Worcester, England

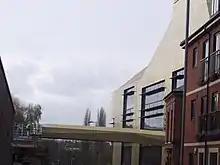
Worcester Library and History Centre

Worcester is in a regional green belt that extends into the surrounding counties. It is set to reduce urban sprawl between the cities and towns in the nearby West Midlands conurbations centred round Birmingham and Coventry, to discourage further convergence, protect the identity of outlying communities, encourage brownfield reuse, and preserve nearby countryside. This is done by restricting inappropriate development within the designated areas and imposing strict conditions on permitted building.